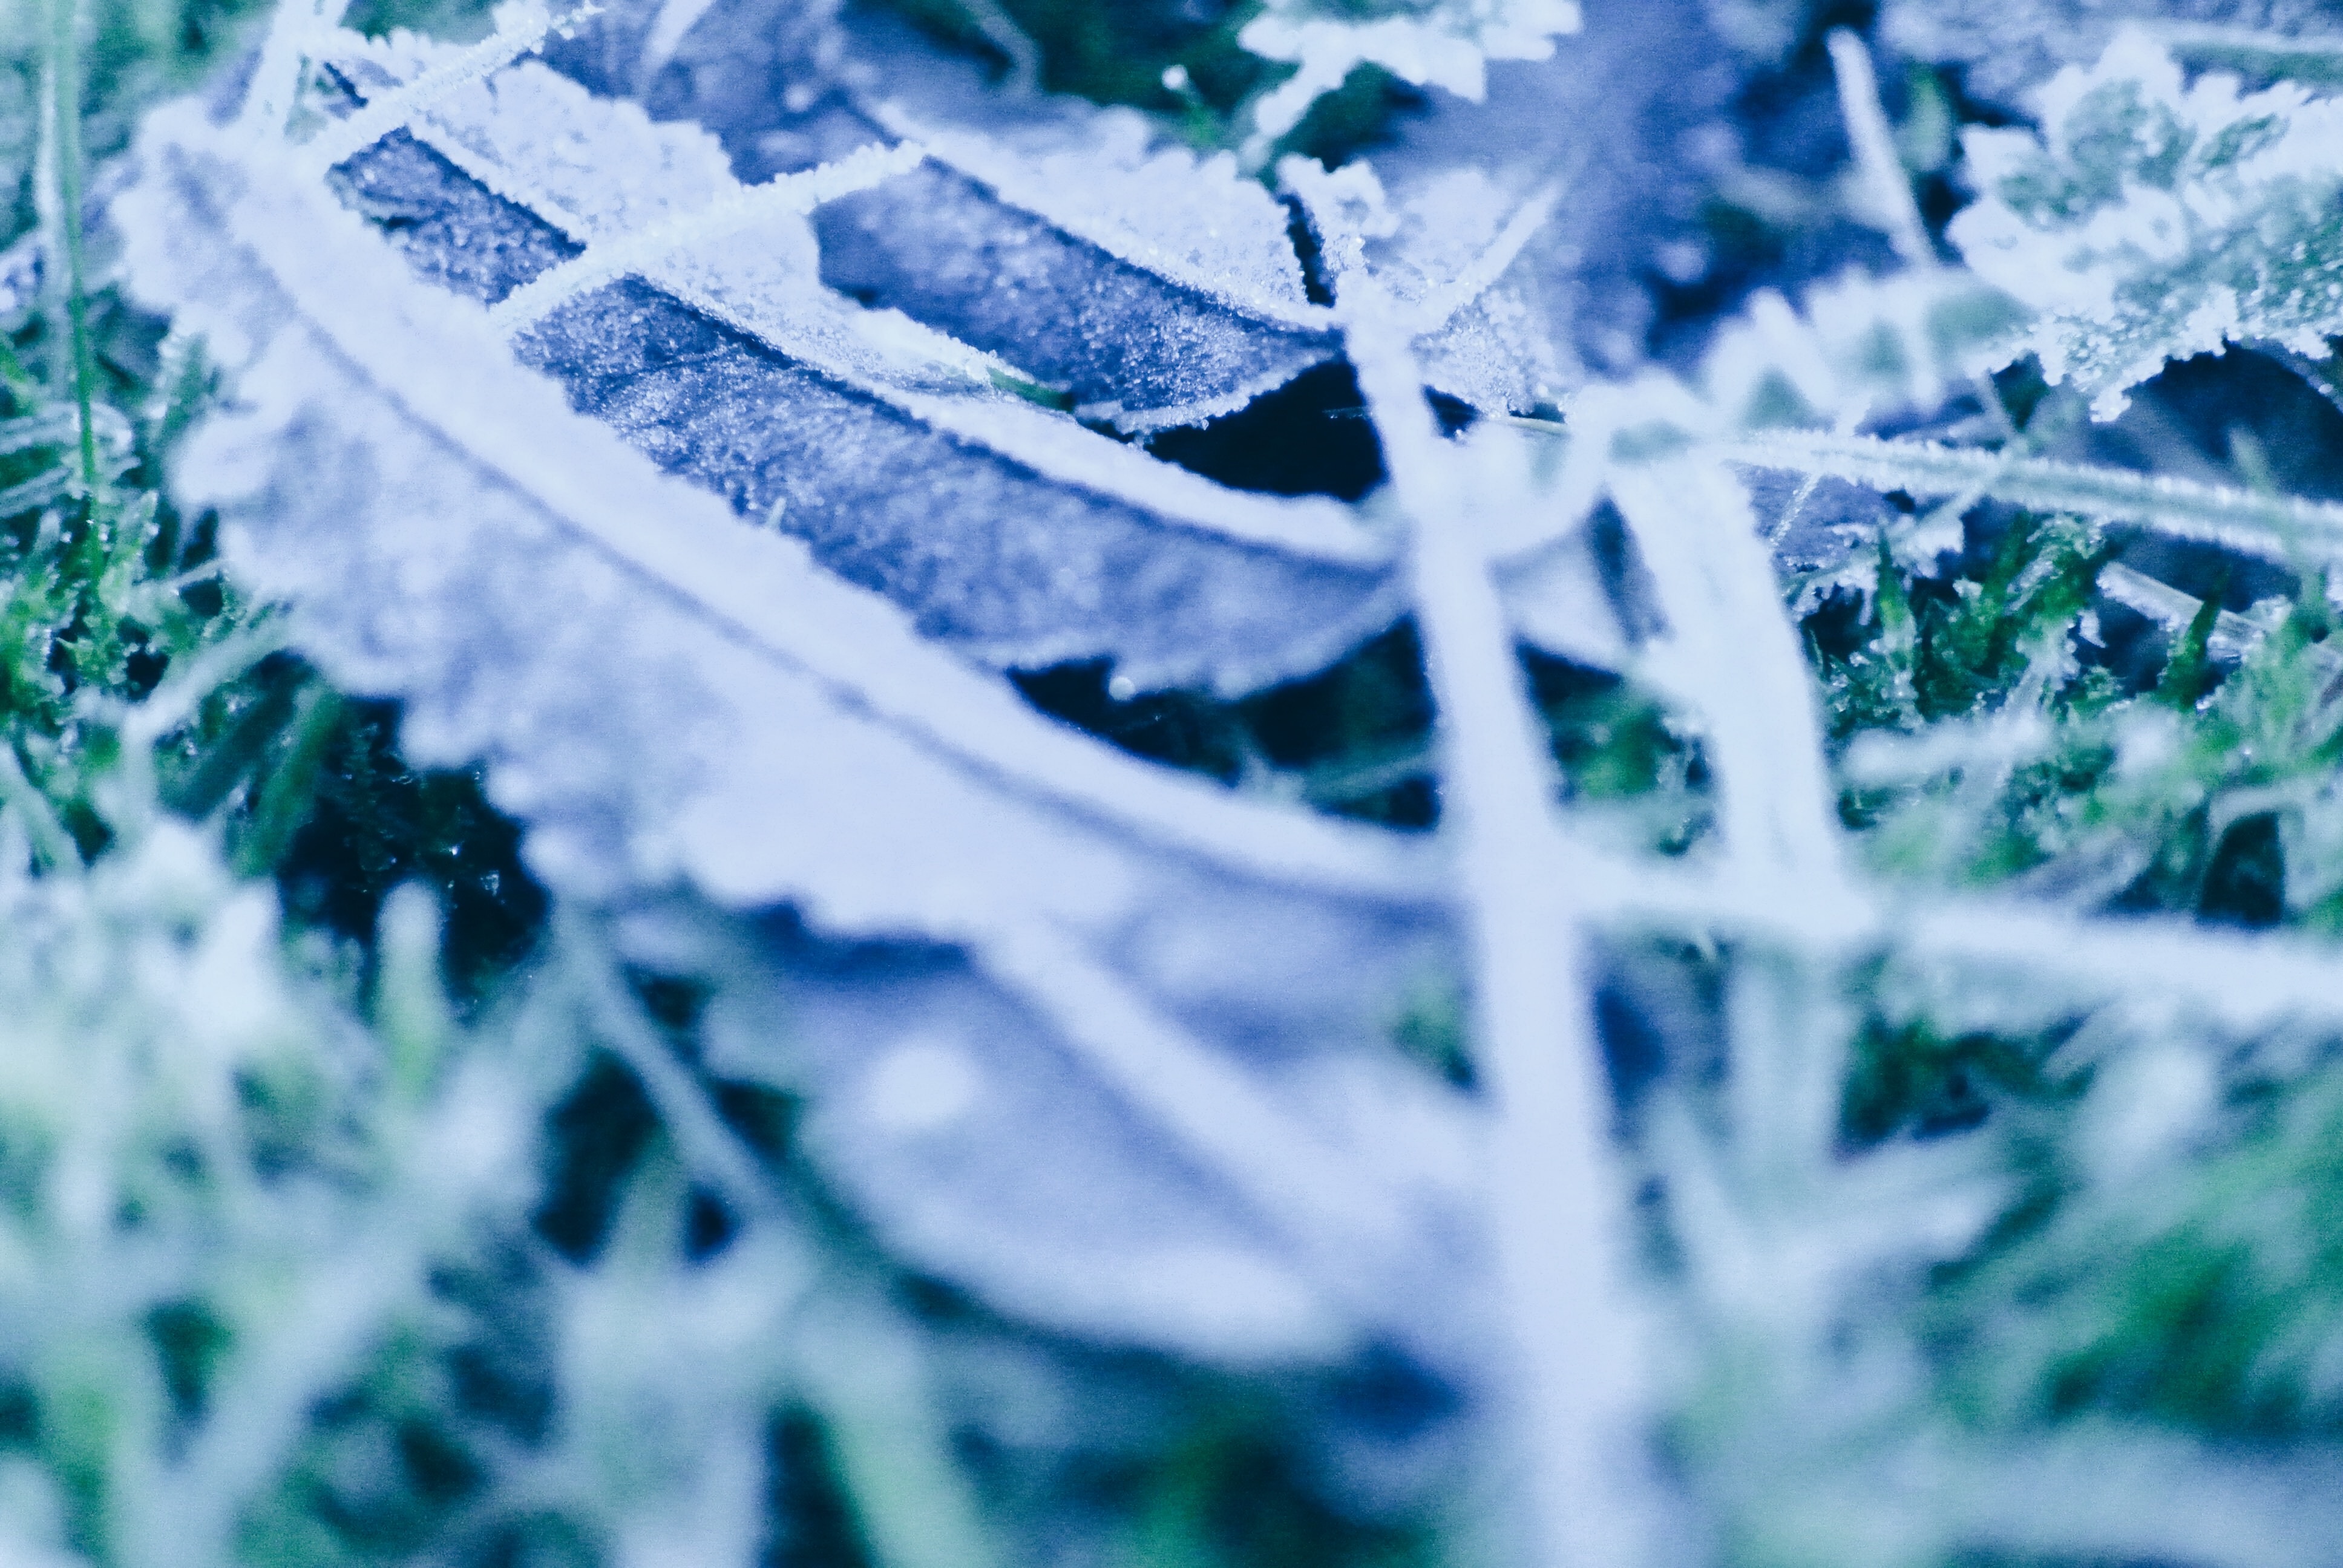
water, nature, branch, snow, winter, plant, leaf, flower, frost, ice, green, blue, season, close up, freezing, macro photography